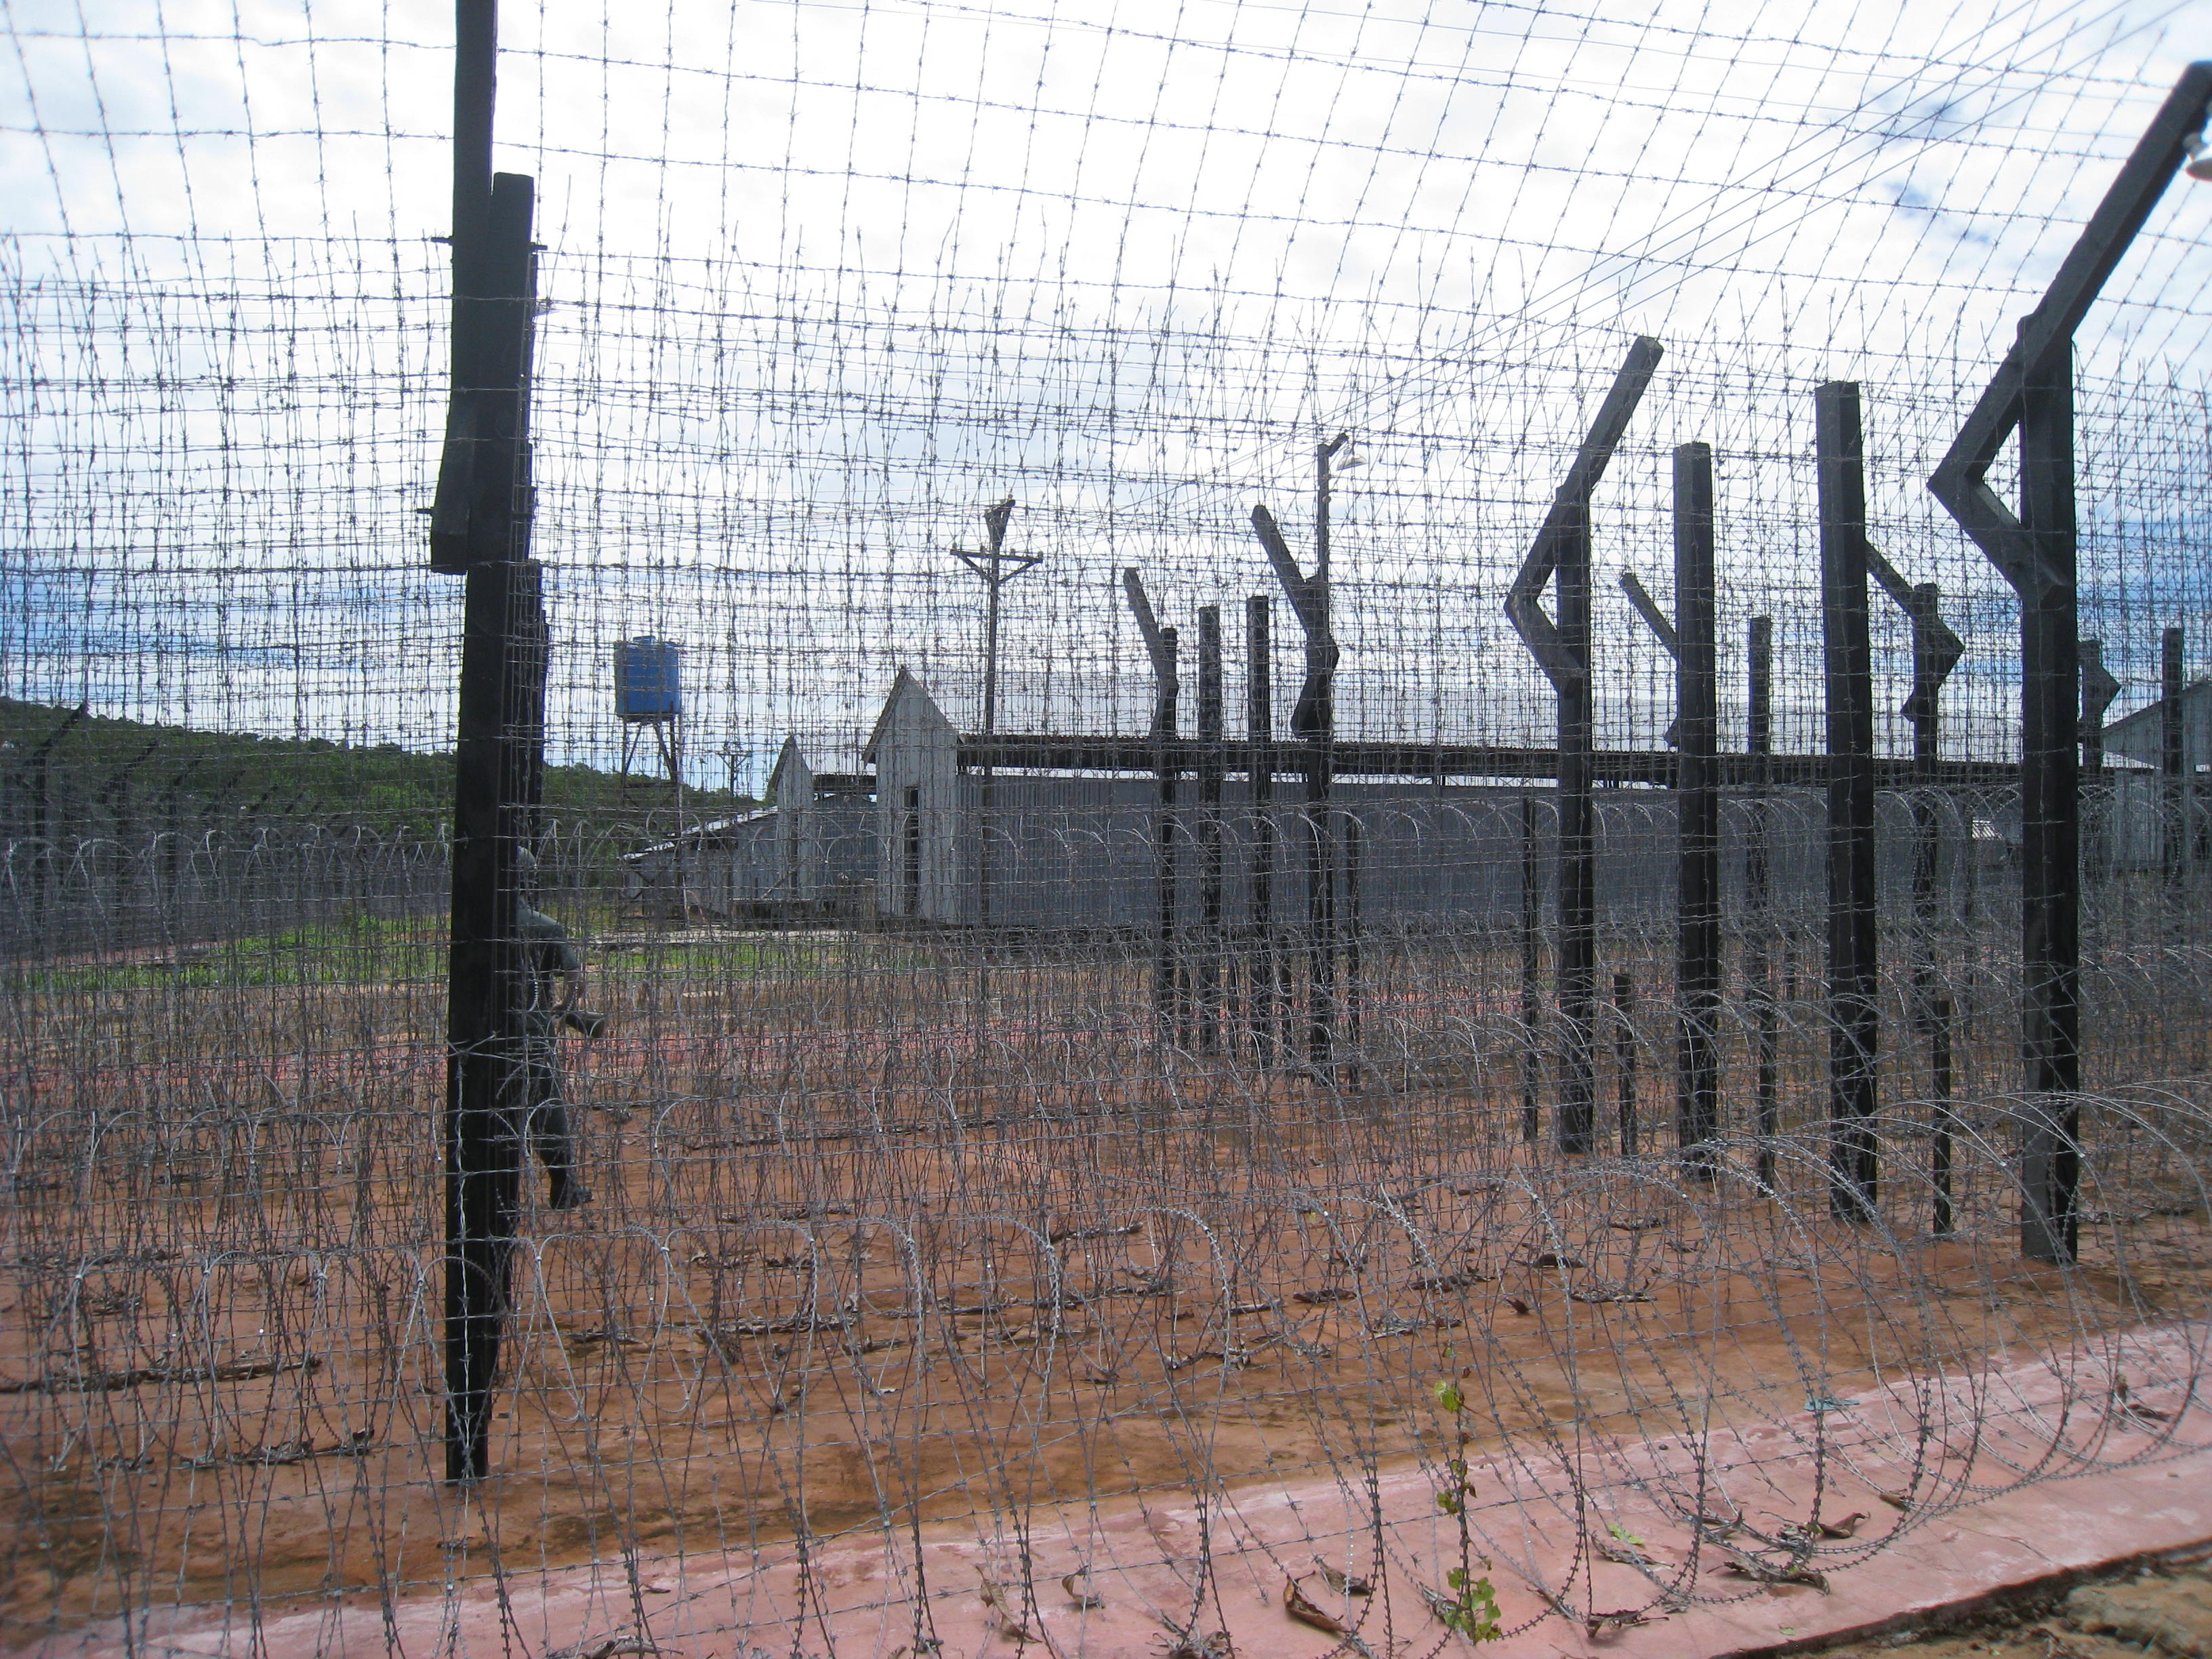
user: text: Hàng rào thép gai chính trong hình có màu gì?
assistant: text: Màu xám kim loại

user: text: Có bao nhiêu tòa nhà mái nhọn màu xám ở phía sau hàng rào?
assistant: text: Năm

user: text: Vật thể màu xanh lam trên một giá đỡ cao ở phía xa là gì?
assistant: text: Bồn nước

user: text: Với sự hiện diện của nhiều hàng rào thép gai và các công trình đơn giản, khung cảnh này gợi lên một loại địa điểm nào?
assistant: text: Một trại giam, trại tập trung hoặc khu vực quân sự bị hạn chế

user: text: Miêu tả cách hàng rào thép gai dày đặc được bố trí ở phía trước và chức năng tổng thể của nó trong mối quan hệ với các tòa nhà phía sau?
assistant: text: Hàng rào được bố trí với nhiều lớp thép gai giăng ngang, dọc trên các cột và cả những cuộn thép gai đặt trên mặt đất, tạo thành một hệ thống phòng thủ nhiều tầng. Chức năng của nó là ngăn chặn sự xâm nhập hoặc thoát ly khỏi khu vực chứa các tòa nhà, cho thấy đây là một địa điểm có an ninh cao hoặc phục vụ mục đích giam giữ.